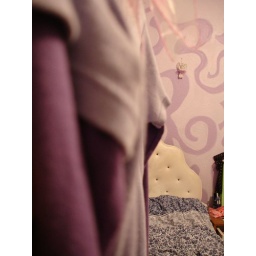
camera against book shelf